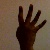
The image shows a hand gesture representing the number 4 in Indian Sign Language.